Homelessness in the United States by state

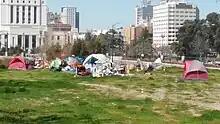
A tent city in Oakland California, E. 12th Street, set up by local homeless people, 2019

In 2017, California had an oversized share of the nation's homeless: 22%, for a state whose residents make up only 12% of the country's total population. The California State Auditor found in their April 2018 report "Homelessness in California," that the U.S. Department of Housing and Urban Development noted that "California had about 134,000 homeless individuals, which represented about 24 percent of the total homeless population in the nation”